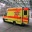
Label: ambulance